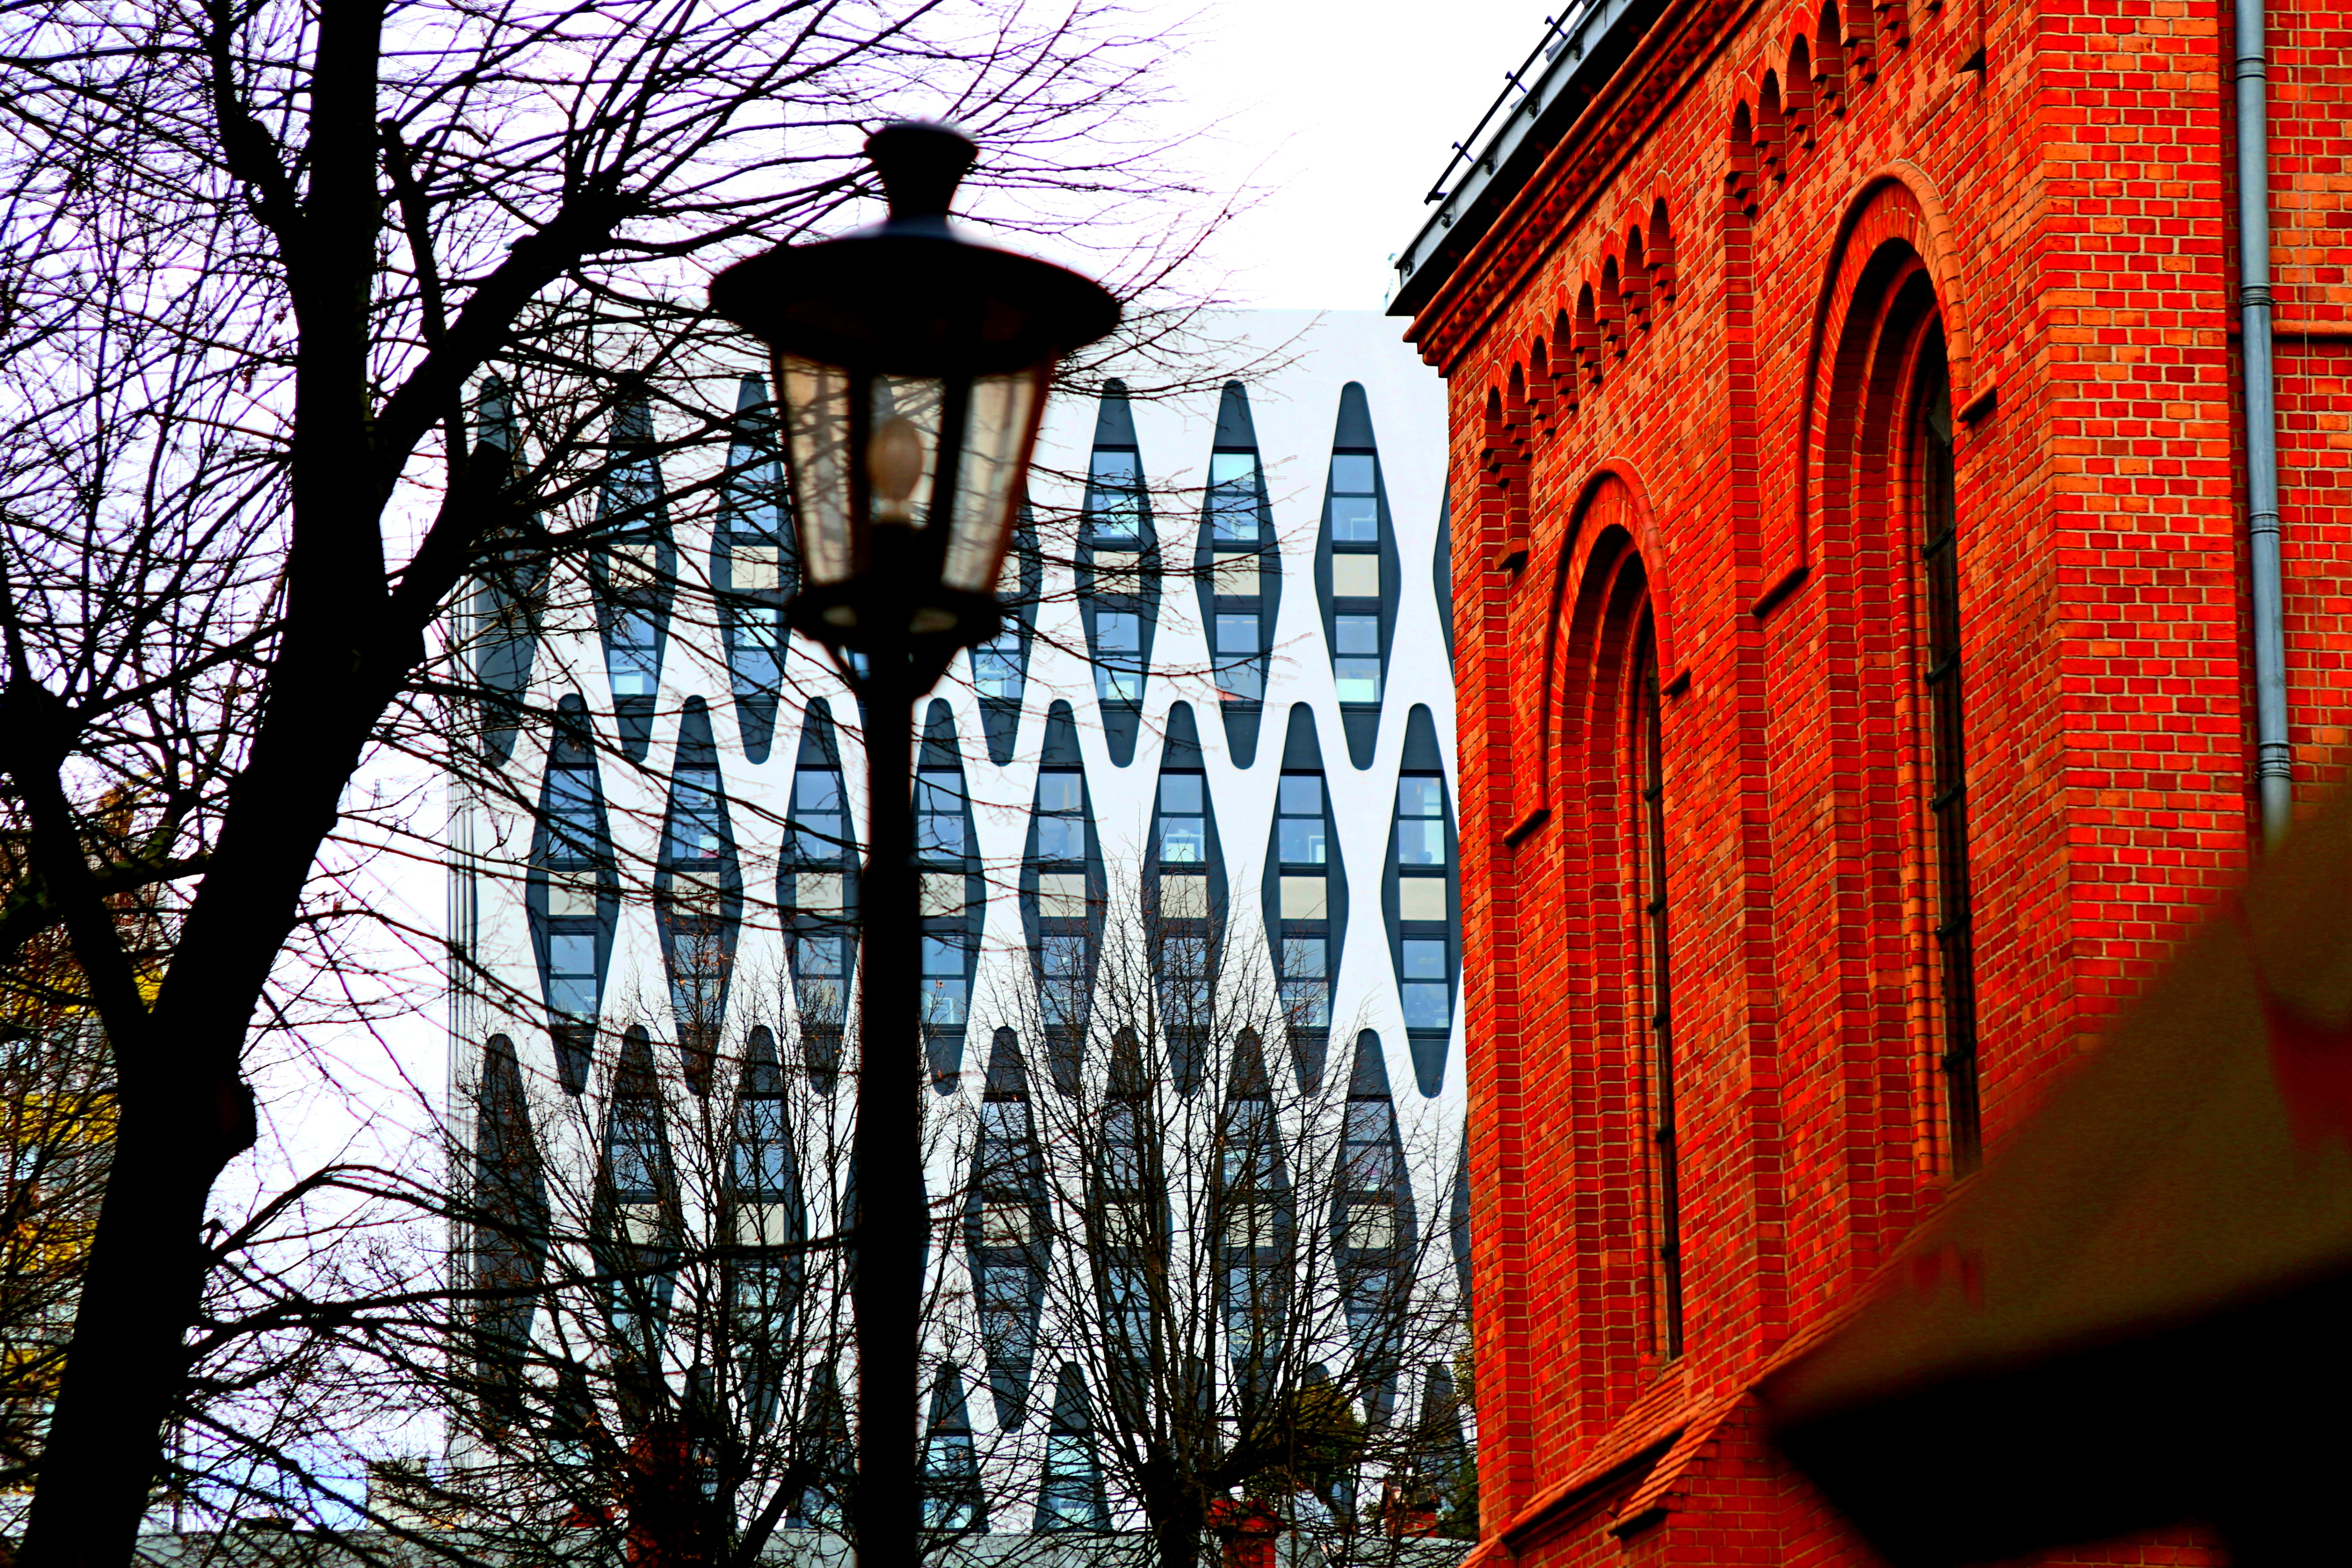
architecture, house, window, color, autumn, facade, buildings, poland, poznan, urban area, the old and the new, jezyce district